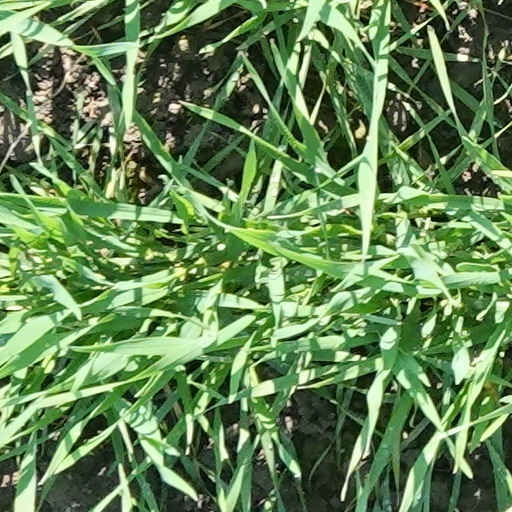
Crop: wheat